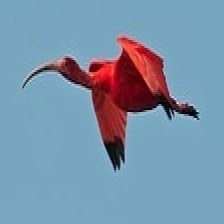
Species: SCARLET IBIS
Scientific name: EUDOCIMUS RUBER